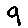
Label: 9